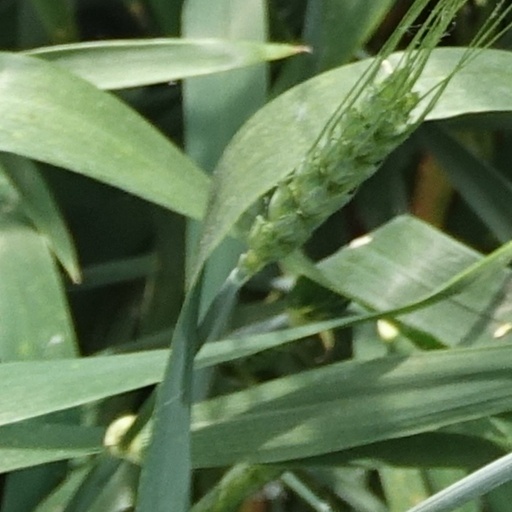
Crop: wheat